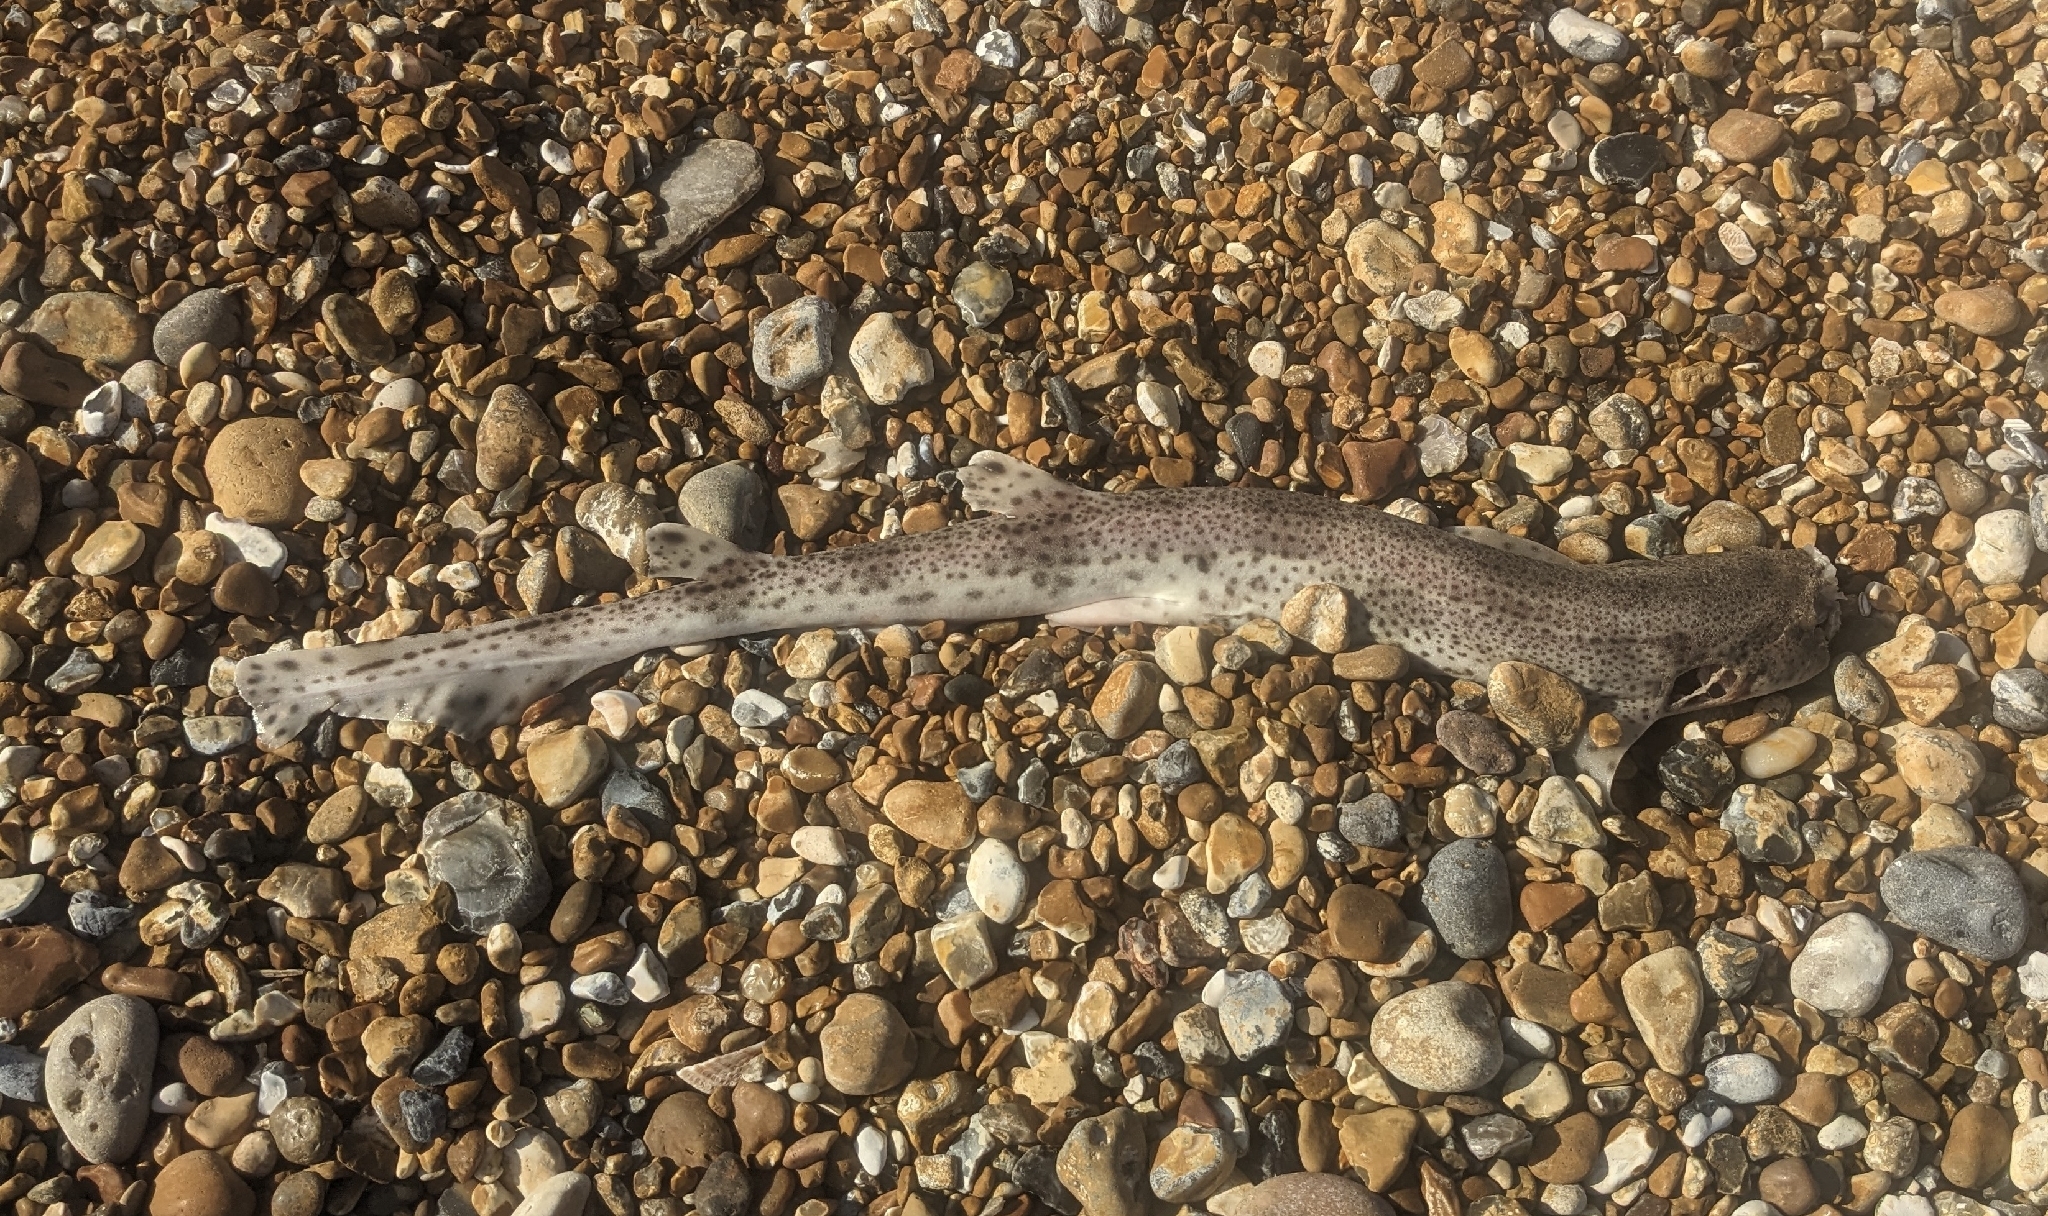
fish (species not among the labelled classes)